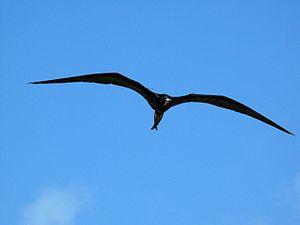
La Frégate superbe est une espèce d'oiseau de mer appartenant à la famille des Fregatidae. Elle était autrefois appelée mansefenil ou malfini.